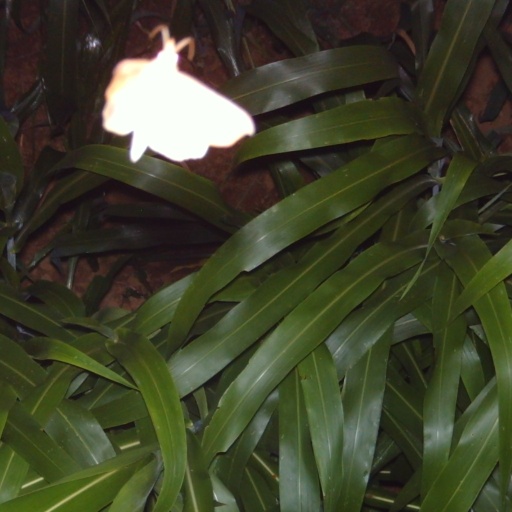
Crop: sorghum